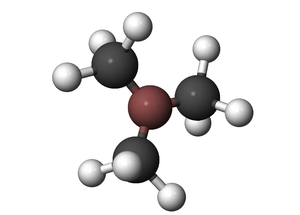
Structure du triméthylgallium. Créé avec Ghemical, Jmol et The Gimp.